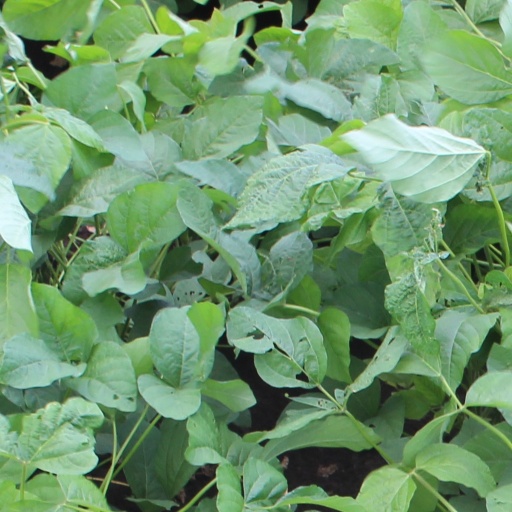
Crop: soybean